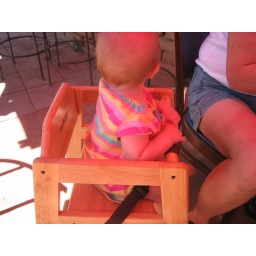
pink girl in big girl high chair